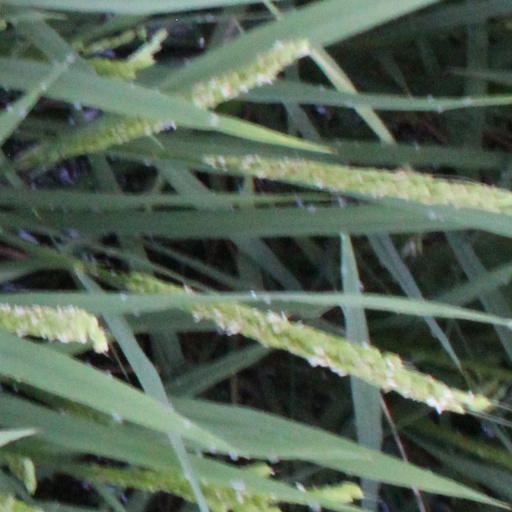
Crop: rice